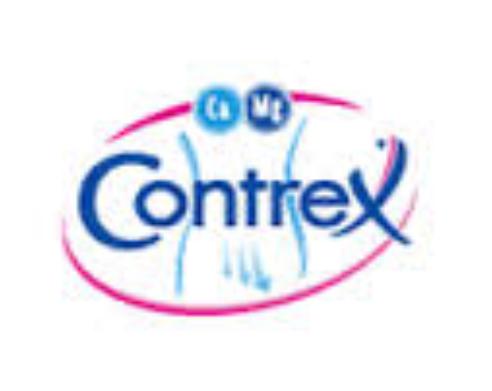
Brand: contrex
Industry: Food